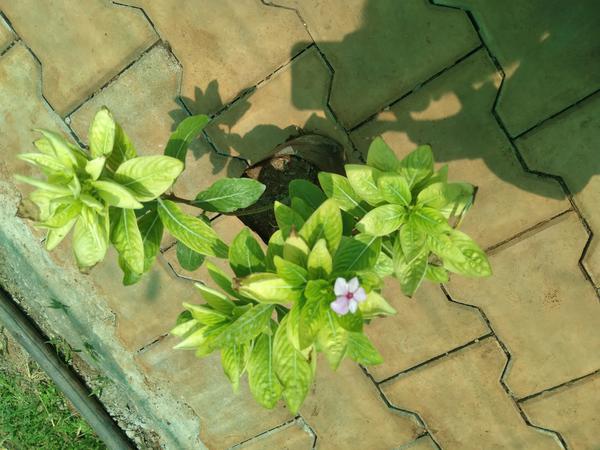
Plant: Nithyapushpa